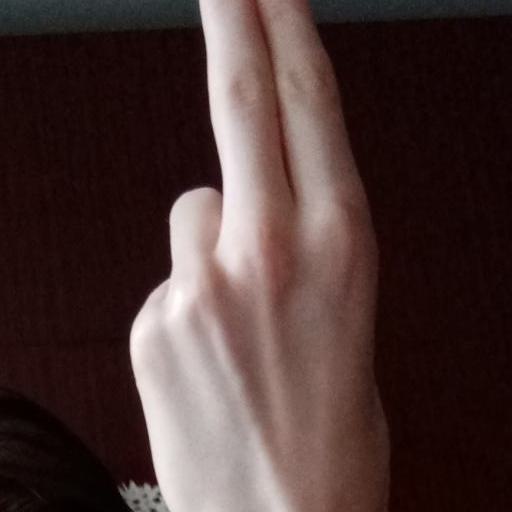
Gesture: two_up_inverted